W. O. Bentley

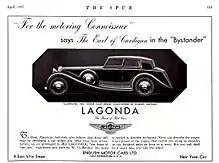
U S advertising 1937

A Lagonda M45R Rapide with a Meadows engine won the 1935 Le Mans 24-hour race, and a week later Lagonda was saved from receivership by Alan P Good. Bentley joined the new board as Technical Director and moved to Lagonda with the majority of Rolls-Royce's racing department staff. Bentley again went racing. Unable to persuade Harry Grylls to join his engineering staff at Staines, Bentley obtained Stewart Tresilian's services from February 1936. Tresilian brought Frank Stark and Reg Ingham with him and Donald Bastow joined them.